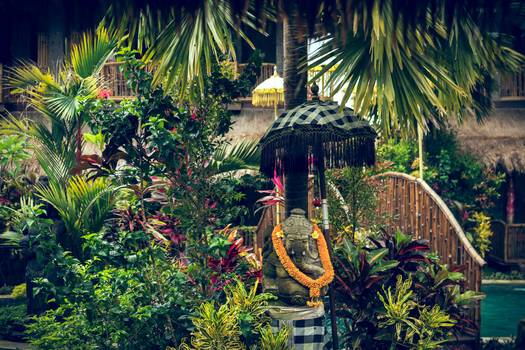
Label: No Watermark